Cardiff Giant

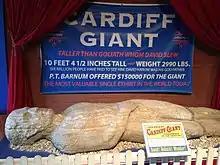
The Cardiff Giant at the Fenimore Farm & Country Village

Iowa publisher Gardner Cowles, Jr., bought it later to adorn his basement rumpus room as a coffee table and conversation piece. In 1947, he sold it to the Fenimore Farm & Country Village in Cooperstown, New York, where it is still displayed.